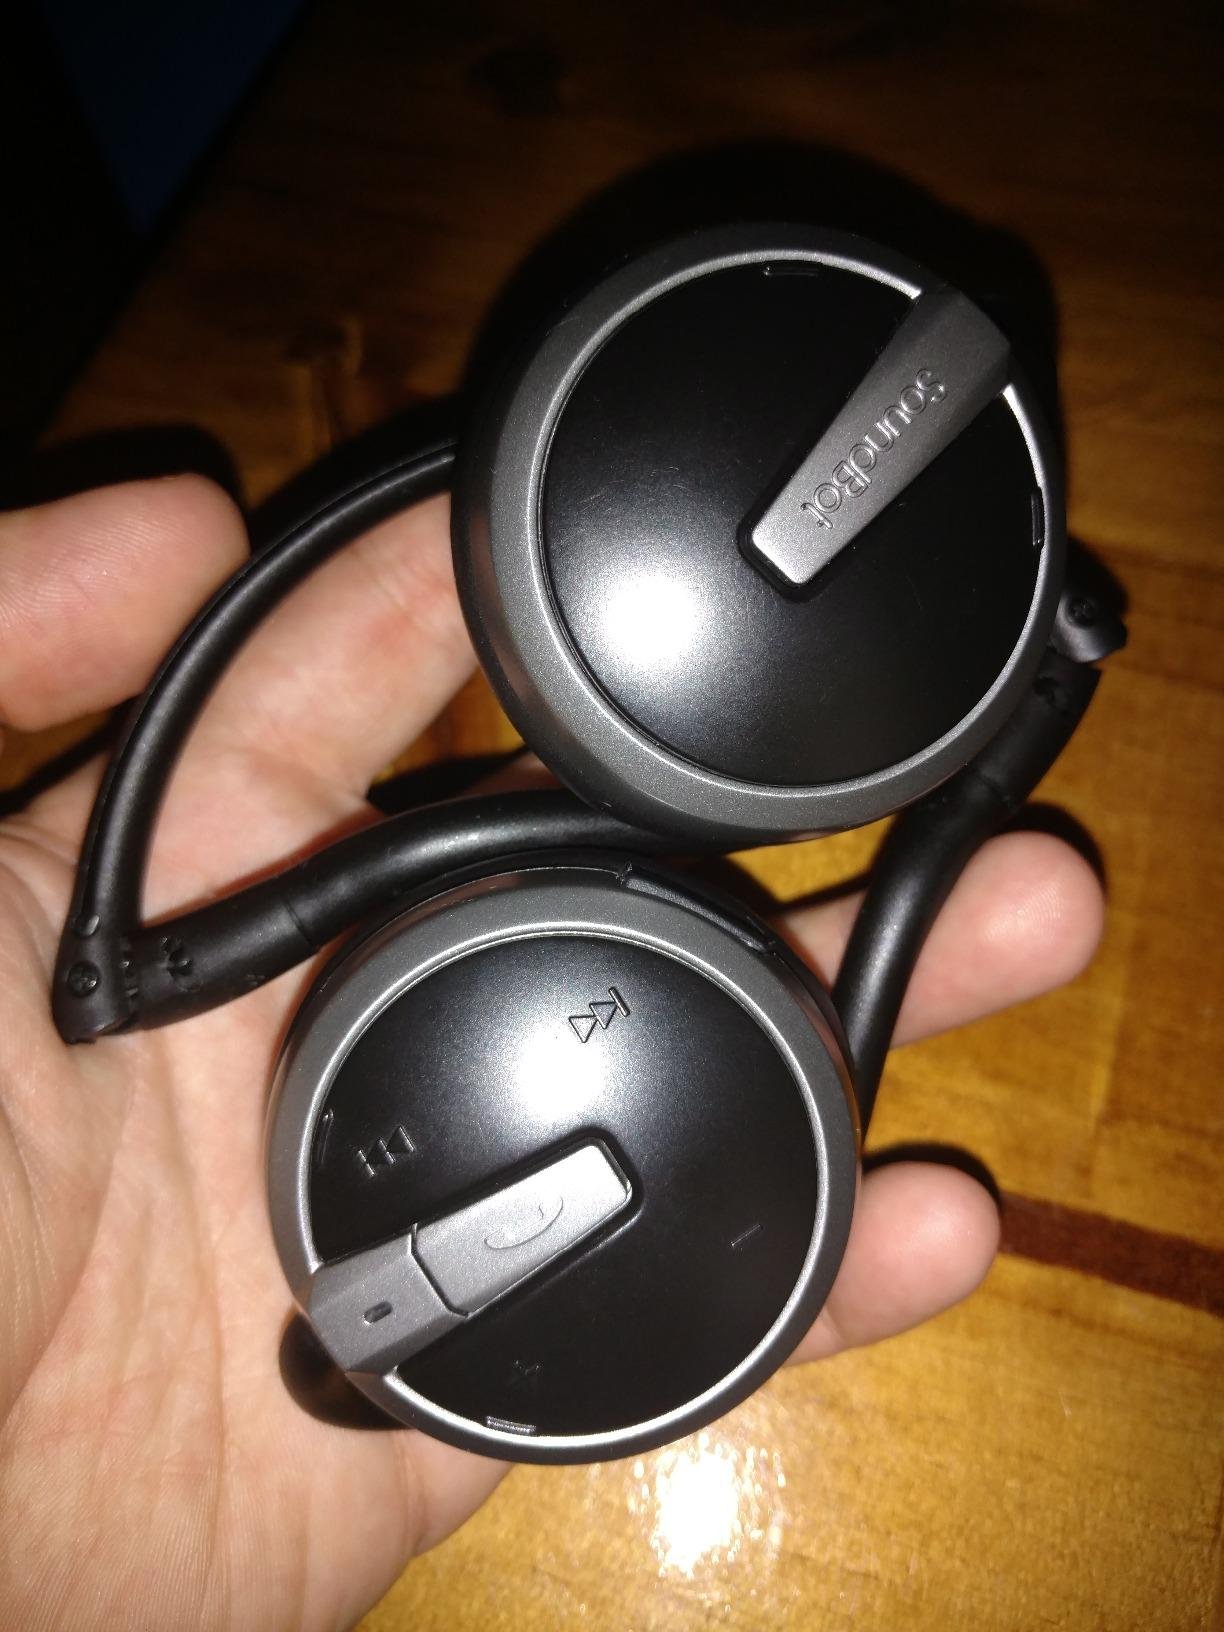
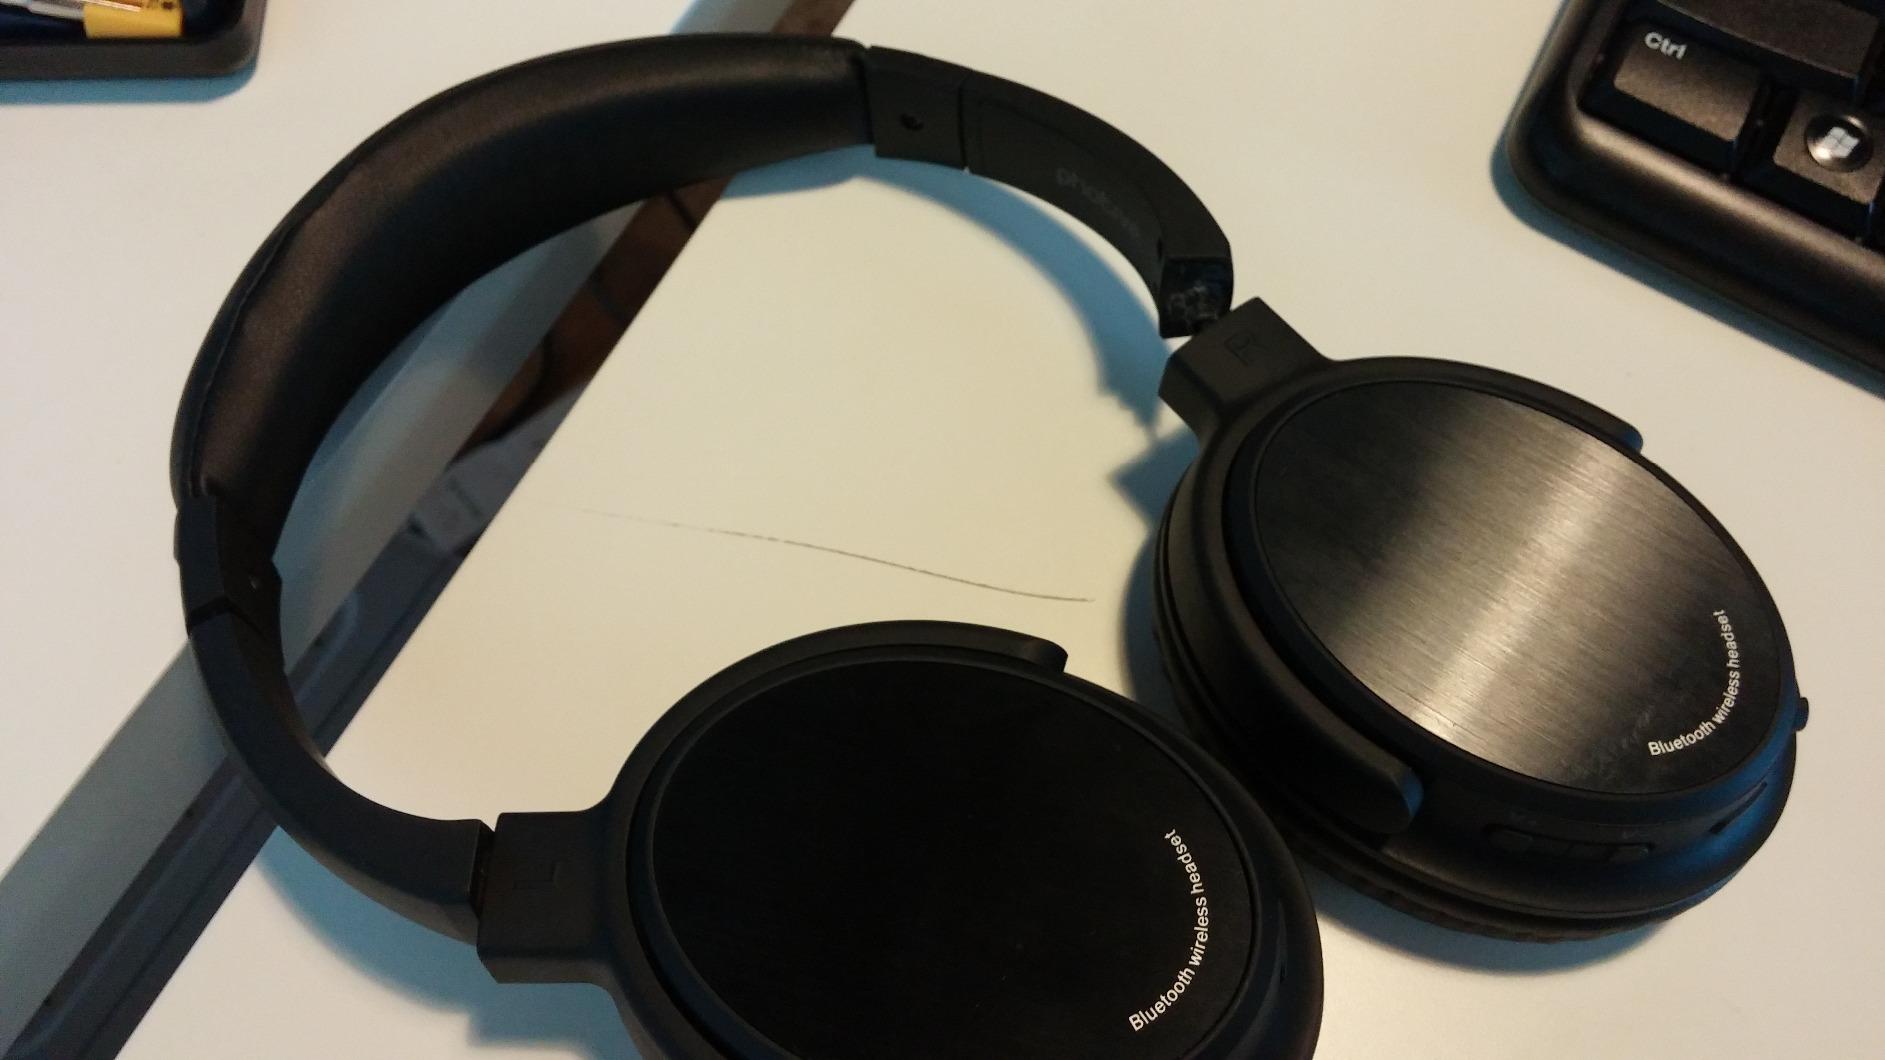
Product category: headphones
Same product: no